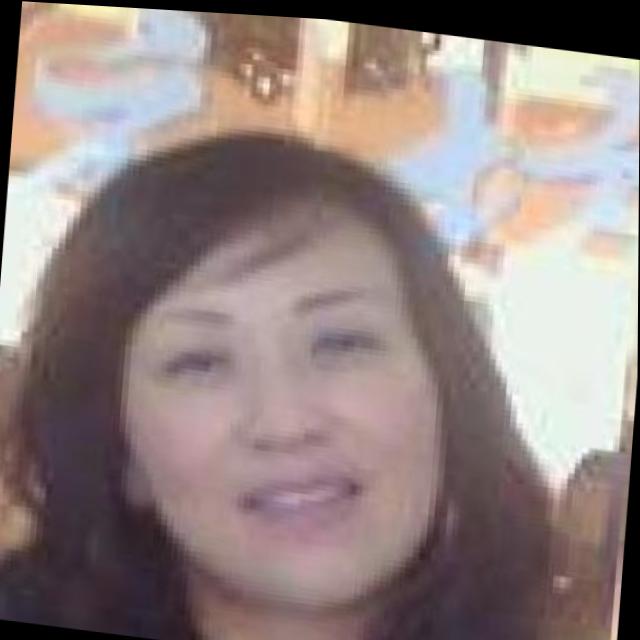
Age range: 21-44